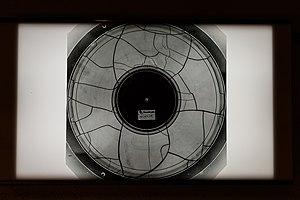
La Phonothèque nationale suisse est une section de la Bibliothèque nationale suisse, située à Lugano. Sa mission est de collectionner, de cataloguer et de mettre à disposition du public des documents sonores qui ont une relation avec l'histoire et la culture suisse. Elle remplit ainsi avec les enregistrements sonores un rôle analogue à celui de la Bibliothèque nationale avec les écrits.